Pope Pius VII

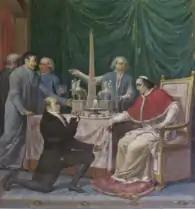
Pius VII reviews plans for the obelisk on the Quirinal Hill.

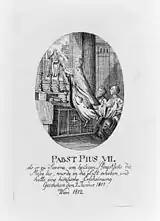
The "miracle" of Pius VII in 1811

Due to a reluctance to align the Papal States with the Continental System, France occupied and annexed the Papal States in 1809 and exiled Pius VII to Savona. On 15 November 1809 Pius VII consecrated the church at La Voglina, Valenza, Piedmont with the intention of the Villa La Voglina becoming his spiritual base whilst in exile. His residency was short lived once Napoleon became aware of his intentions of establishing a permanent base and he was soon exiled to France. Despite this, the pope continued to refer to Napoleon as "my dear son" but added that he was "a somewhat stubborn son, but a son still".